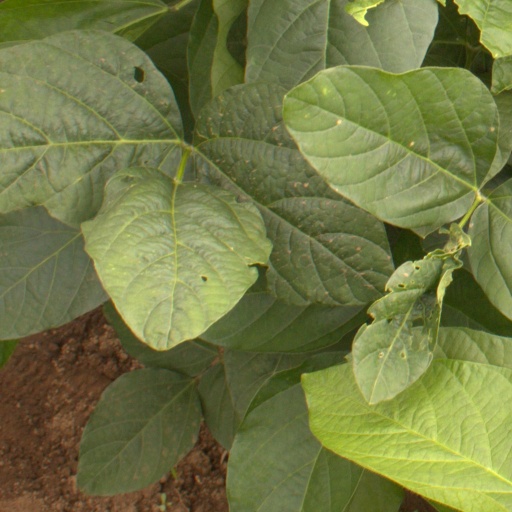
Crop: soybean